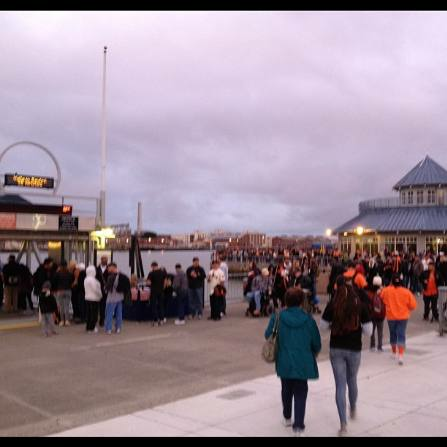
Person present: Yes